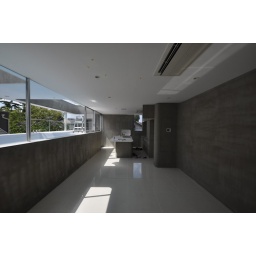
View on the swimming pool and kitchen from the lounge.Photo by Ryuji Shiraishi